Washington quarter

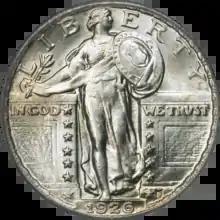
The Standing Liberty quarter had long presented production difficulties; in 1931, Congress required it to be replaced.

On July 14, 1931, Assistant Mint Director Mary Margaret O'Reilly wrote to Moore, asking the commission's advice on a design competition for the new quarter. Moore replied, stating that as Fraser had won the competition for the medal, she should adapt her design for the quarter. Secretary Mellon responded to Moore, stating that as the Treasury had been no party to the earlier design agreement, it was not bound by it, and would not follow it. The Treasury proceeded to hold a design competition, and when the Fine Arts Commission met to consider the submitted designs in an advisory role, it selected those submitted by Fraser. The designs were submitted to Mellon in November 1931; he selected Flanagan's design and notified Moore of the decision. Moore and commission member Adolph Weinman (who had designed the Mercury dime and Walking Liberty half dollar) attempted to get Mellon to change his mind, but only got him to agree to allow the various sculptors more time to improve their entries—they had asked for more time just for Fraser. On January 20, 1932, following resubmissions, the commission affirmed its support of the Fraser designs.